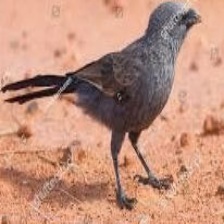
Species: APOSTLEBIRD
Scientific name: STRUTHIDEA CINEREA